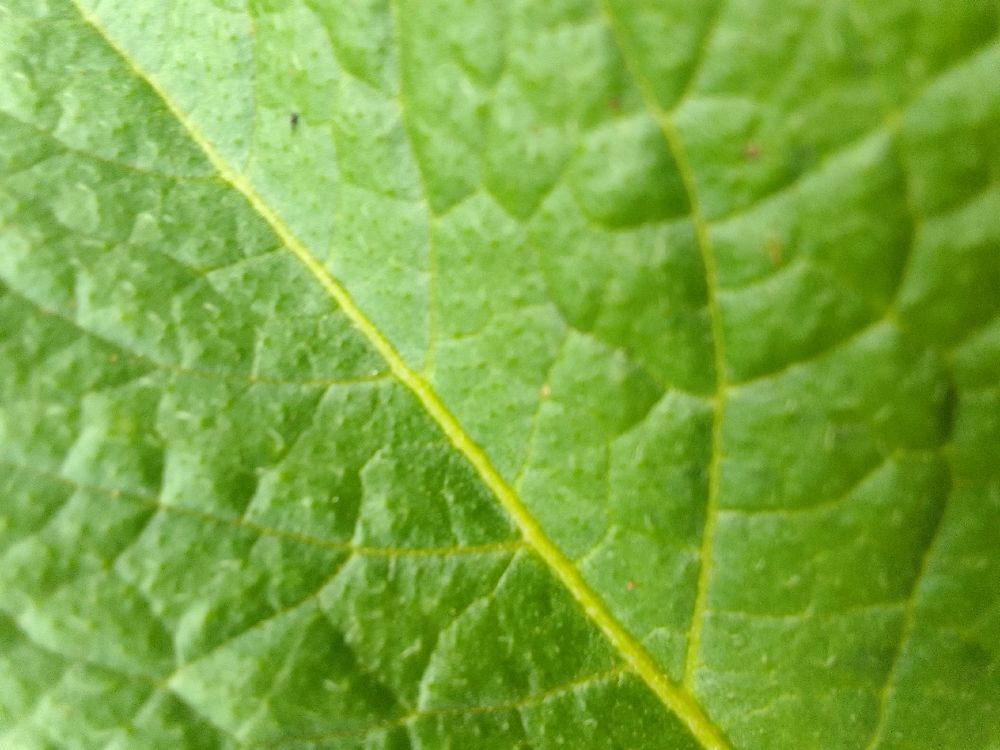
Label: Healthy